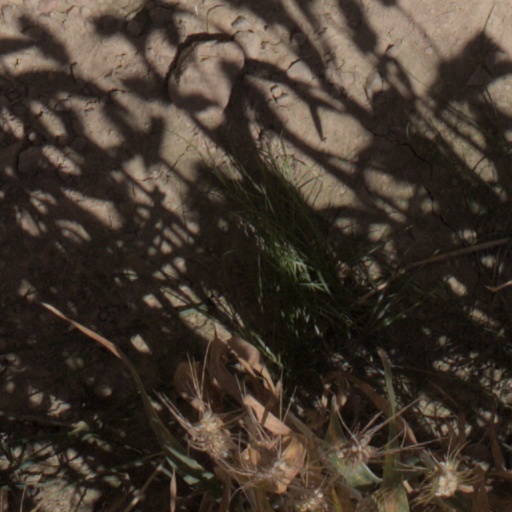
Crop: wheat